Zombie walk

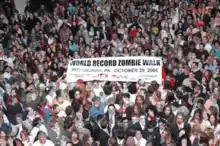
Official Monroeville Mall world record attempt photo in 2006

The first zombie walk world record was set on October 29, 2006 at Monroeville Mall outside of Pittsburgh, during the city's first annual Walk of the Dead. Guinness World Records certified that 894 people participated in the walk. The second zombie walk at Monroeville Mall during the 2007 Zombie Fest was also verified by Guinness World Records as the largest gathering of zombies to date, with 1,028 participants.